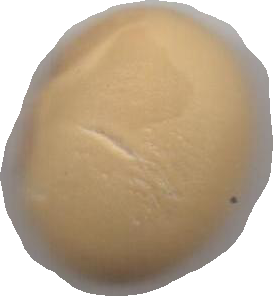
Variety: Dega